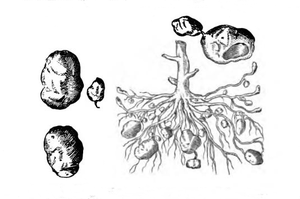
Tubercules, stolons et racines de la Pomme de terre, d’aprés la gravure sur bois (réduite d’un quart) du Rariorum Plantarum Historia de Clusius (1601)
Les variétés de pommes de terre sont très nombreuses. On en connaît plusieurs milliers, plus de 10 000 selon certaines estimations, qui se répartissent en deux groupes. D'une part les cultivars modernes, répandus dans tous les pays du monde où la pomme de terre est cultivée, et qui dérivent des tubercules introduits en Europe vers la fin du XVIᵉ siècle. Ils sont classés dans la sous-espèce Solanum tuberosum subsp. tuberosum. D'autre part, les variétés indigènes d'Amérique du Sud, appelées localement « papas nativas », qui ne sont pratiquement pas cultivées en dehors de leur aire d'origine. Elles sont classées principalement dans la sous-espèce Solanum tuberosum subsp. andigenum, mais aussi pour certaines dans des espèces apparentées cultivées seulement dans les hauts-plateaux andins, notamment les pommes de terre amères.